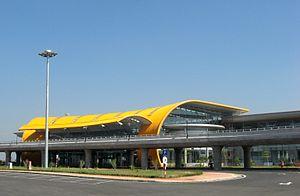
Aéroport de Liên Khuong Tiếng Việt: Sân bay Liên Khương